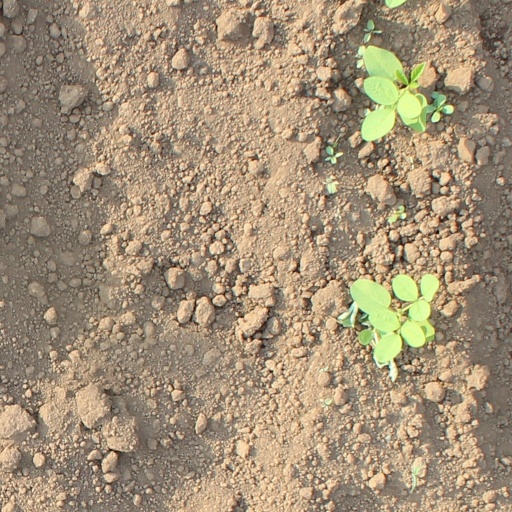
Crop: soybean